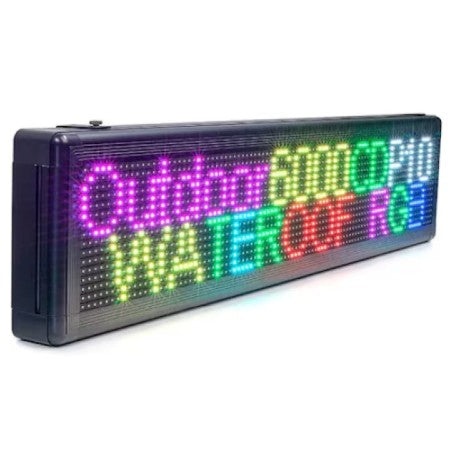
Reclama Luminoasa 100 x 40 cm, LED RGB, Vizualizare 120°, Temperatura, Carcasa Neagra, afisaj mesaj programabil, exterior
Brand: Tusy Store
· Descriere Transformați-vă spațiul într-un punct de atracție cu reclama luminoasă LED RGB de 100x40 cm, perfectă pentru utilizare atât în exterior, cât și în interior. Acest produs inovator combină funcționalitatea cu designul modern, oferindu-vă o soluție completă pentru afisajele publicitare sau informaționale. · Caracteristici principale : Dimensiuni optime: Cu o suprafață de 100x400 cm, afișajul oferă vizibilitate excelentă fără a ocupa mult spațiu. LED RGB vibrant: Culorile reglabile oferă un impact vizual puternic, ideal pentru a atrage atenția. Unghi larg de vizualizare de 120°: Mesajele pot fi citite clar din diverse poziții, maximizând expunerea. Cod QR integrat: Permite partajarea rapidă a informațiilor sau promovarea digitală prin scanare. Conexiune Wi-Fi: Oferă control de la distanță, permițând programarea ușoară a mesajelor prin aplicații dedicate din telefonul dvs. Rezistență excepțională: Construcție robustă și finisaj negru elegant, concepute pentru a rezista la condiții meteo variate. Mesaj programabil: Personalizați cu ușurință textul, animațiile sau efectele luminoase pentru a vă transmite mesajul dorit. · Aplicații: Exterior: Magazine, cafenele, restaurante, benzinării, evenimente stradale. Interior: Centre comerciale, recepții, birouri, săli de conferințe. Acest afișaj LED nu este doar un instrument publicitar, ci și un element de modernizare pentru afacerea dumneavoastră, combinând tehnologia de ultimă generație cu un design contemporan. Achiziționați acum și faceți un pas înainte în promovare inteligentă!
Category: Business & Industrial > Signage > Electric Signs > LED Signs